Chiyorichō-sanchōme Station

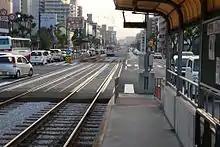
Chiyorichō-sanchōme Station in 2014

is a tram station in Kōchi, Kōchi Prefecture, Japan.